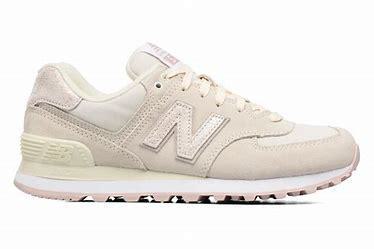
Brand: New
Model: Balance WL574